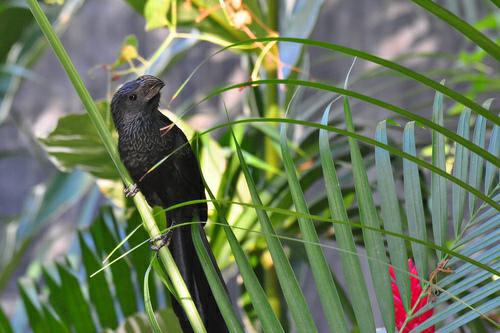
A photo of a groove billed ani